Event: Nepal Earthquake
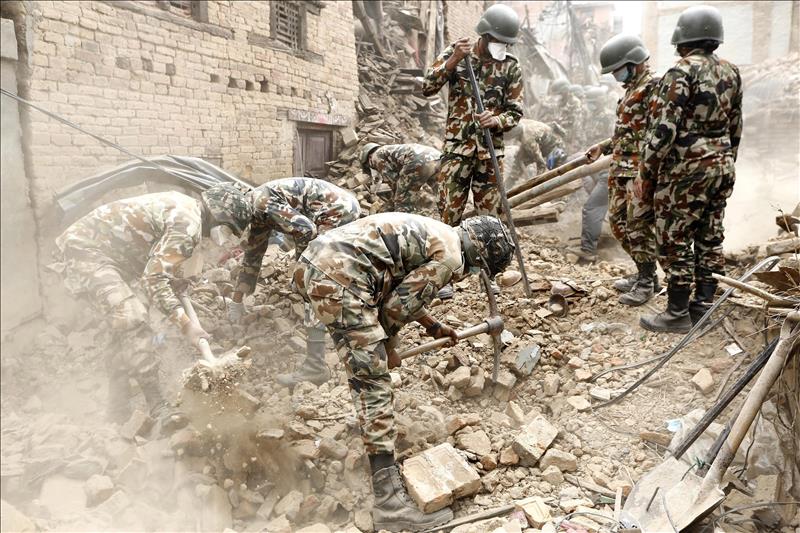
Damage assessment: damage